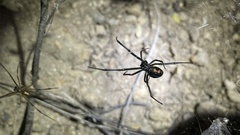
Species: Lactrodectus_hesperus